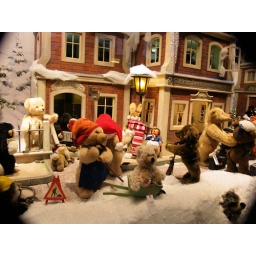
More bears in the windows of Kaufhof department store at Munich's Marienplatz